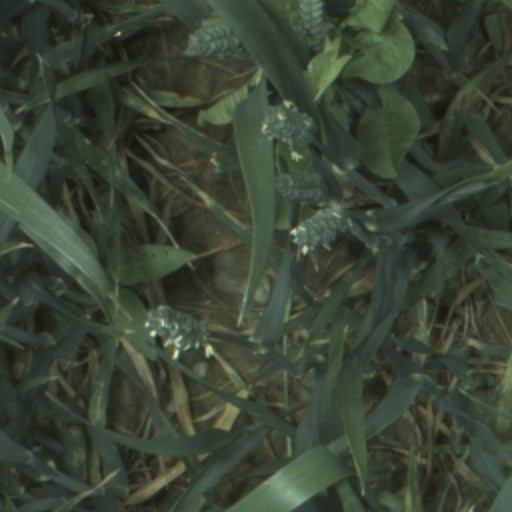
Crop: wheat